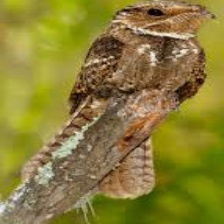
Species: EASTERN WIP POOR WILL
Scientific name: ANTROSTOMUS VOCIFERUS